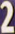
Number: 2